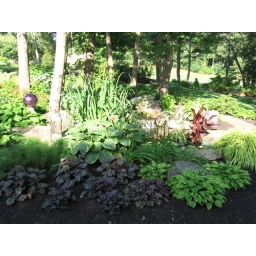
New Euchera bed by pond, foreground; red water canna in background.